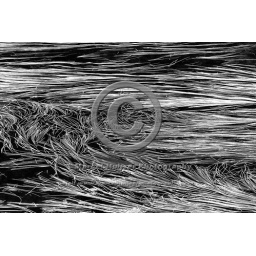
Aquatic plants in black and white